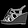
Label: Sandal